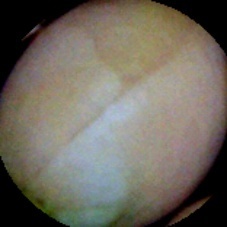
Label: Immature